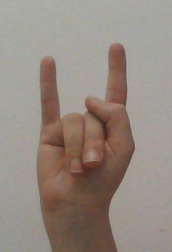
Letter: la